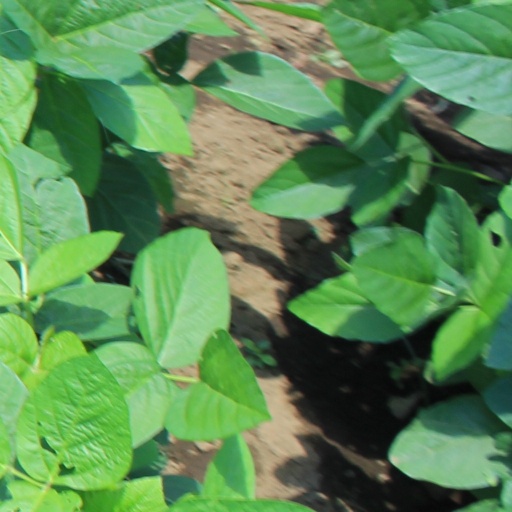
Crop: soybean